The Space Between (2016 Australian film)

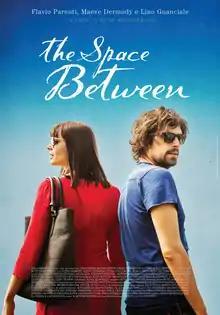
Film poster

The Space Between is a 2016 Australian-Italian drama film directed by Ruth Borgobello. It was selected as the Australian entry for the Best Foreign Language Film at the 90th Academy Awards, but it was not nominated.